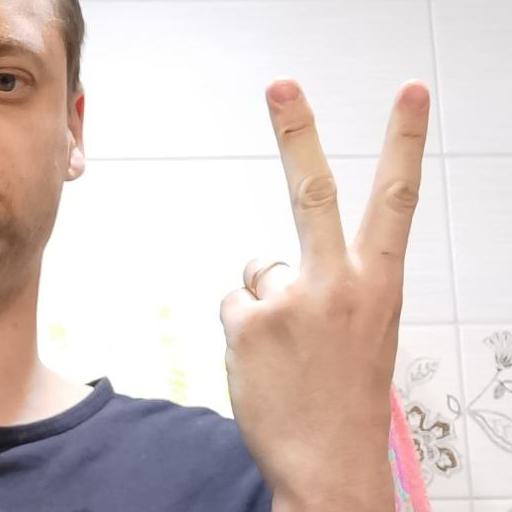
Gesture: peace_inverted